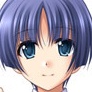
Portrait style: Anime Portrait